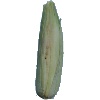
Label: corn_husk